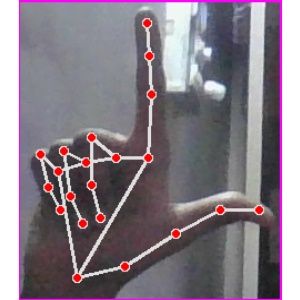
अक्षर: ल